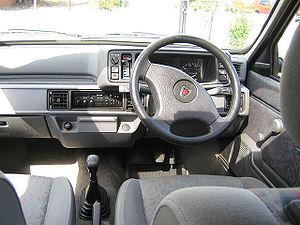
La Rover 100 est une automobile de classe citadine fabriquée par l'ancien constructeur anglais Rover de 1990 à 1998 à Longbridge près de Birmingham. Elle était destinée à succéder l'Austin Metro des années 1980.